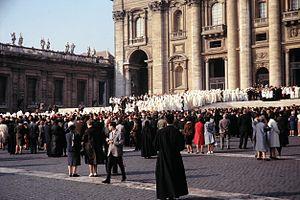
Procession des Pères conciliaires à la basilique Saint-Pierre de Rome, lors du concile Vatican II en octobre 1962.
Angelo Giuseppe Roncalli, né le 25 novembre 1881 à Sotto il Monte, près de Bergame en Italie, et mort le 3 juin 1963 à Rome, est un prélat catholique italien, élu pape le 28 octobre 1958 sous le nom de Jean XXIII. En qualité d'évêque de Rome, il est le 261ᵉ pape de l'Église catholique, de 1958 à sa mort.
Aimé-Georges Martimort, né le 31 août 1911 à Toulouse et mort le 20 janvier 2000 dans cette même ville, est un prêtre catholique et liturgiste français.
Dans l'église catholique, une vierge consacrée est une femme qui, par amour de Dieu, s'est engagée à vivre dans le célibat et la chasteté, et a été consacrée au nom du Seigneur par l’évêque de son diocèse de domicile.
Le IIᵉ concile œcuménique du Vatican, plus couramment appelé concile Vatican II, est le XXIᵉ concile œcuménique de l'Église catholique. Il est ouvert le 11 octobre 1962 par le pape Jean XXIII et se termine le 8 décembre 1965 sous le pontificat de Paul VI.
La Faculté de théologie était une des facultés de l'université catholique de Louvain à Louvain, Belgique. Fondée en 1834, elle fut scindée en 1969 en deux facultés distinctes, celle de la Katholieke Universiteit te Leuven et celle de l'université catholique de Louvain, qui s'est établie à Louvain-la-Neuve. La faculté de théologie, tout comme les deux institutions qui en descendent, est considérée comme l’un des centres d’études théologiques catholiques les plus importants dans le monde. L'enseignement s'y donnait initialement en français auquel s'ajoute le néerlandais dès la fin du XIXème siècle.